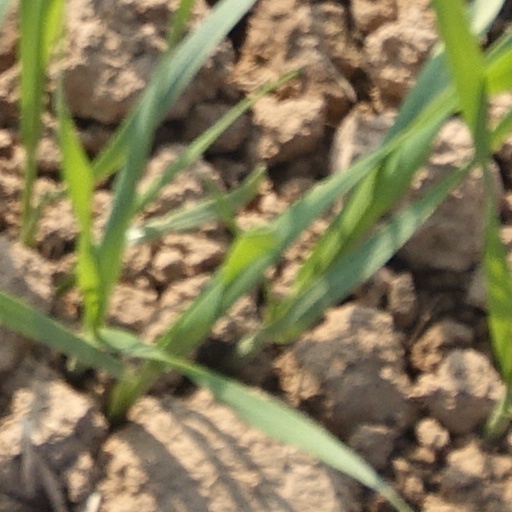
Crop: wheat